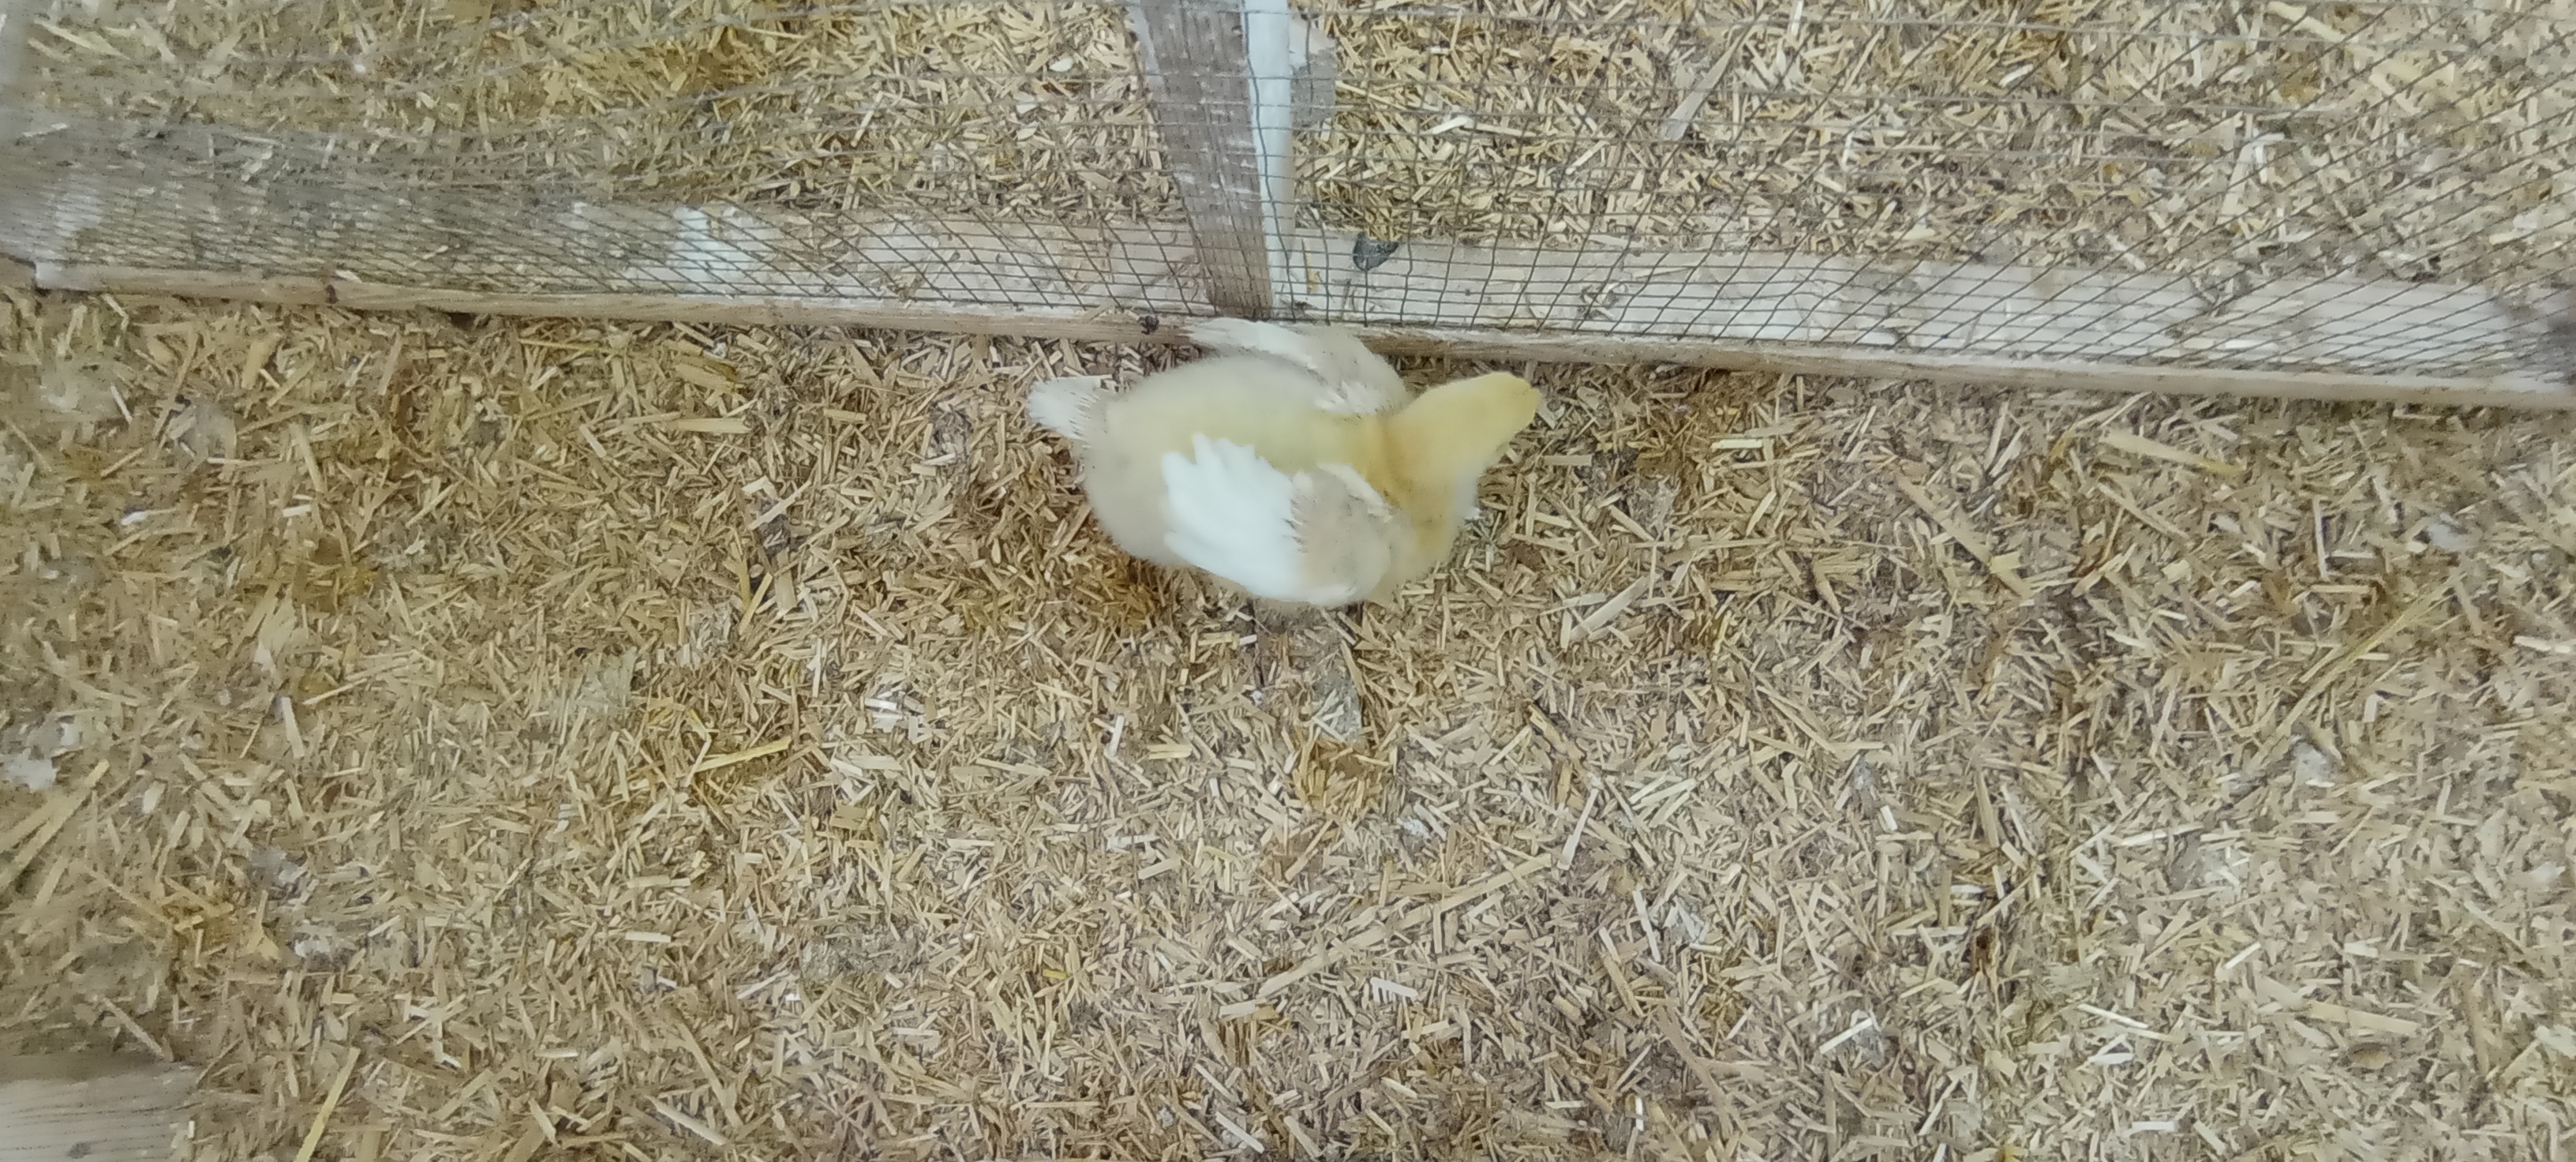
Weight: 321 g